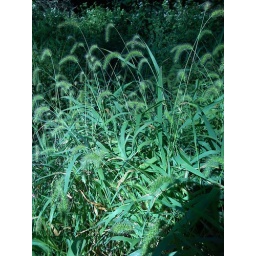
green grass in the woods